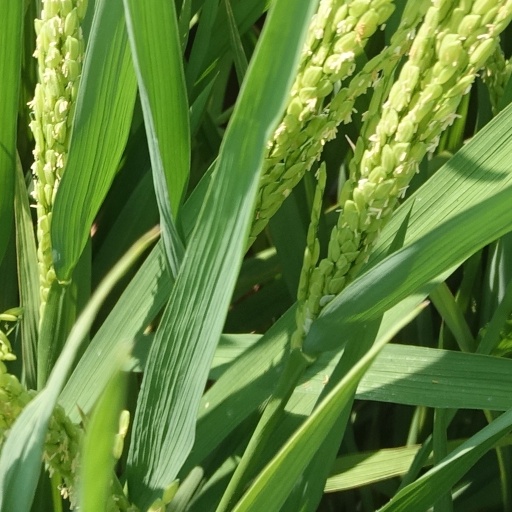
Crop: rice